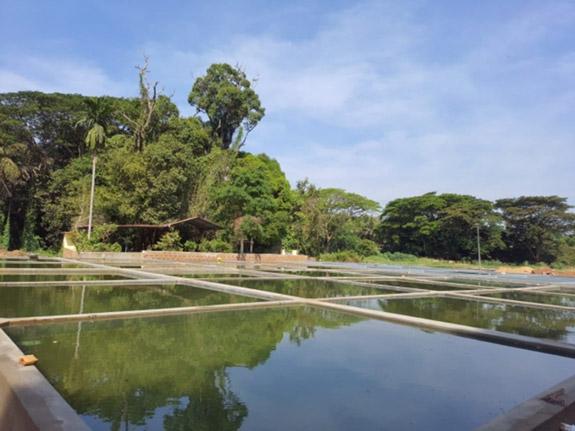
Eneo lililotengenezwa kwa ustadi, lenye mjumuiko wa mashimo ama visima vya umbo mraba, vilivyojazwa maji katika eneo la nje lililozungukwa na uoto wa asili unaojumuisha miti mirefu, ikiashiria ni eneo linalotumika kwa ajili ya ufugaji wa samaki.